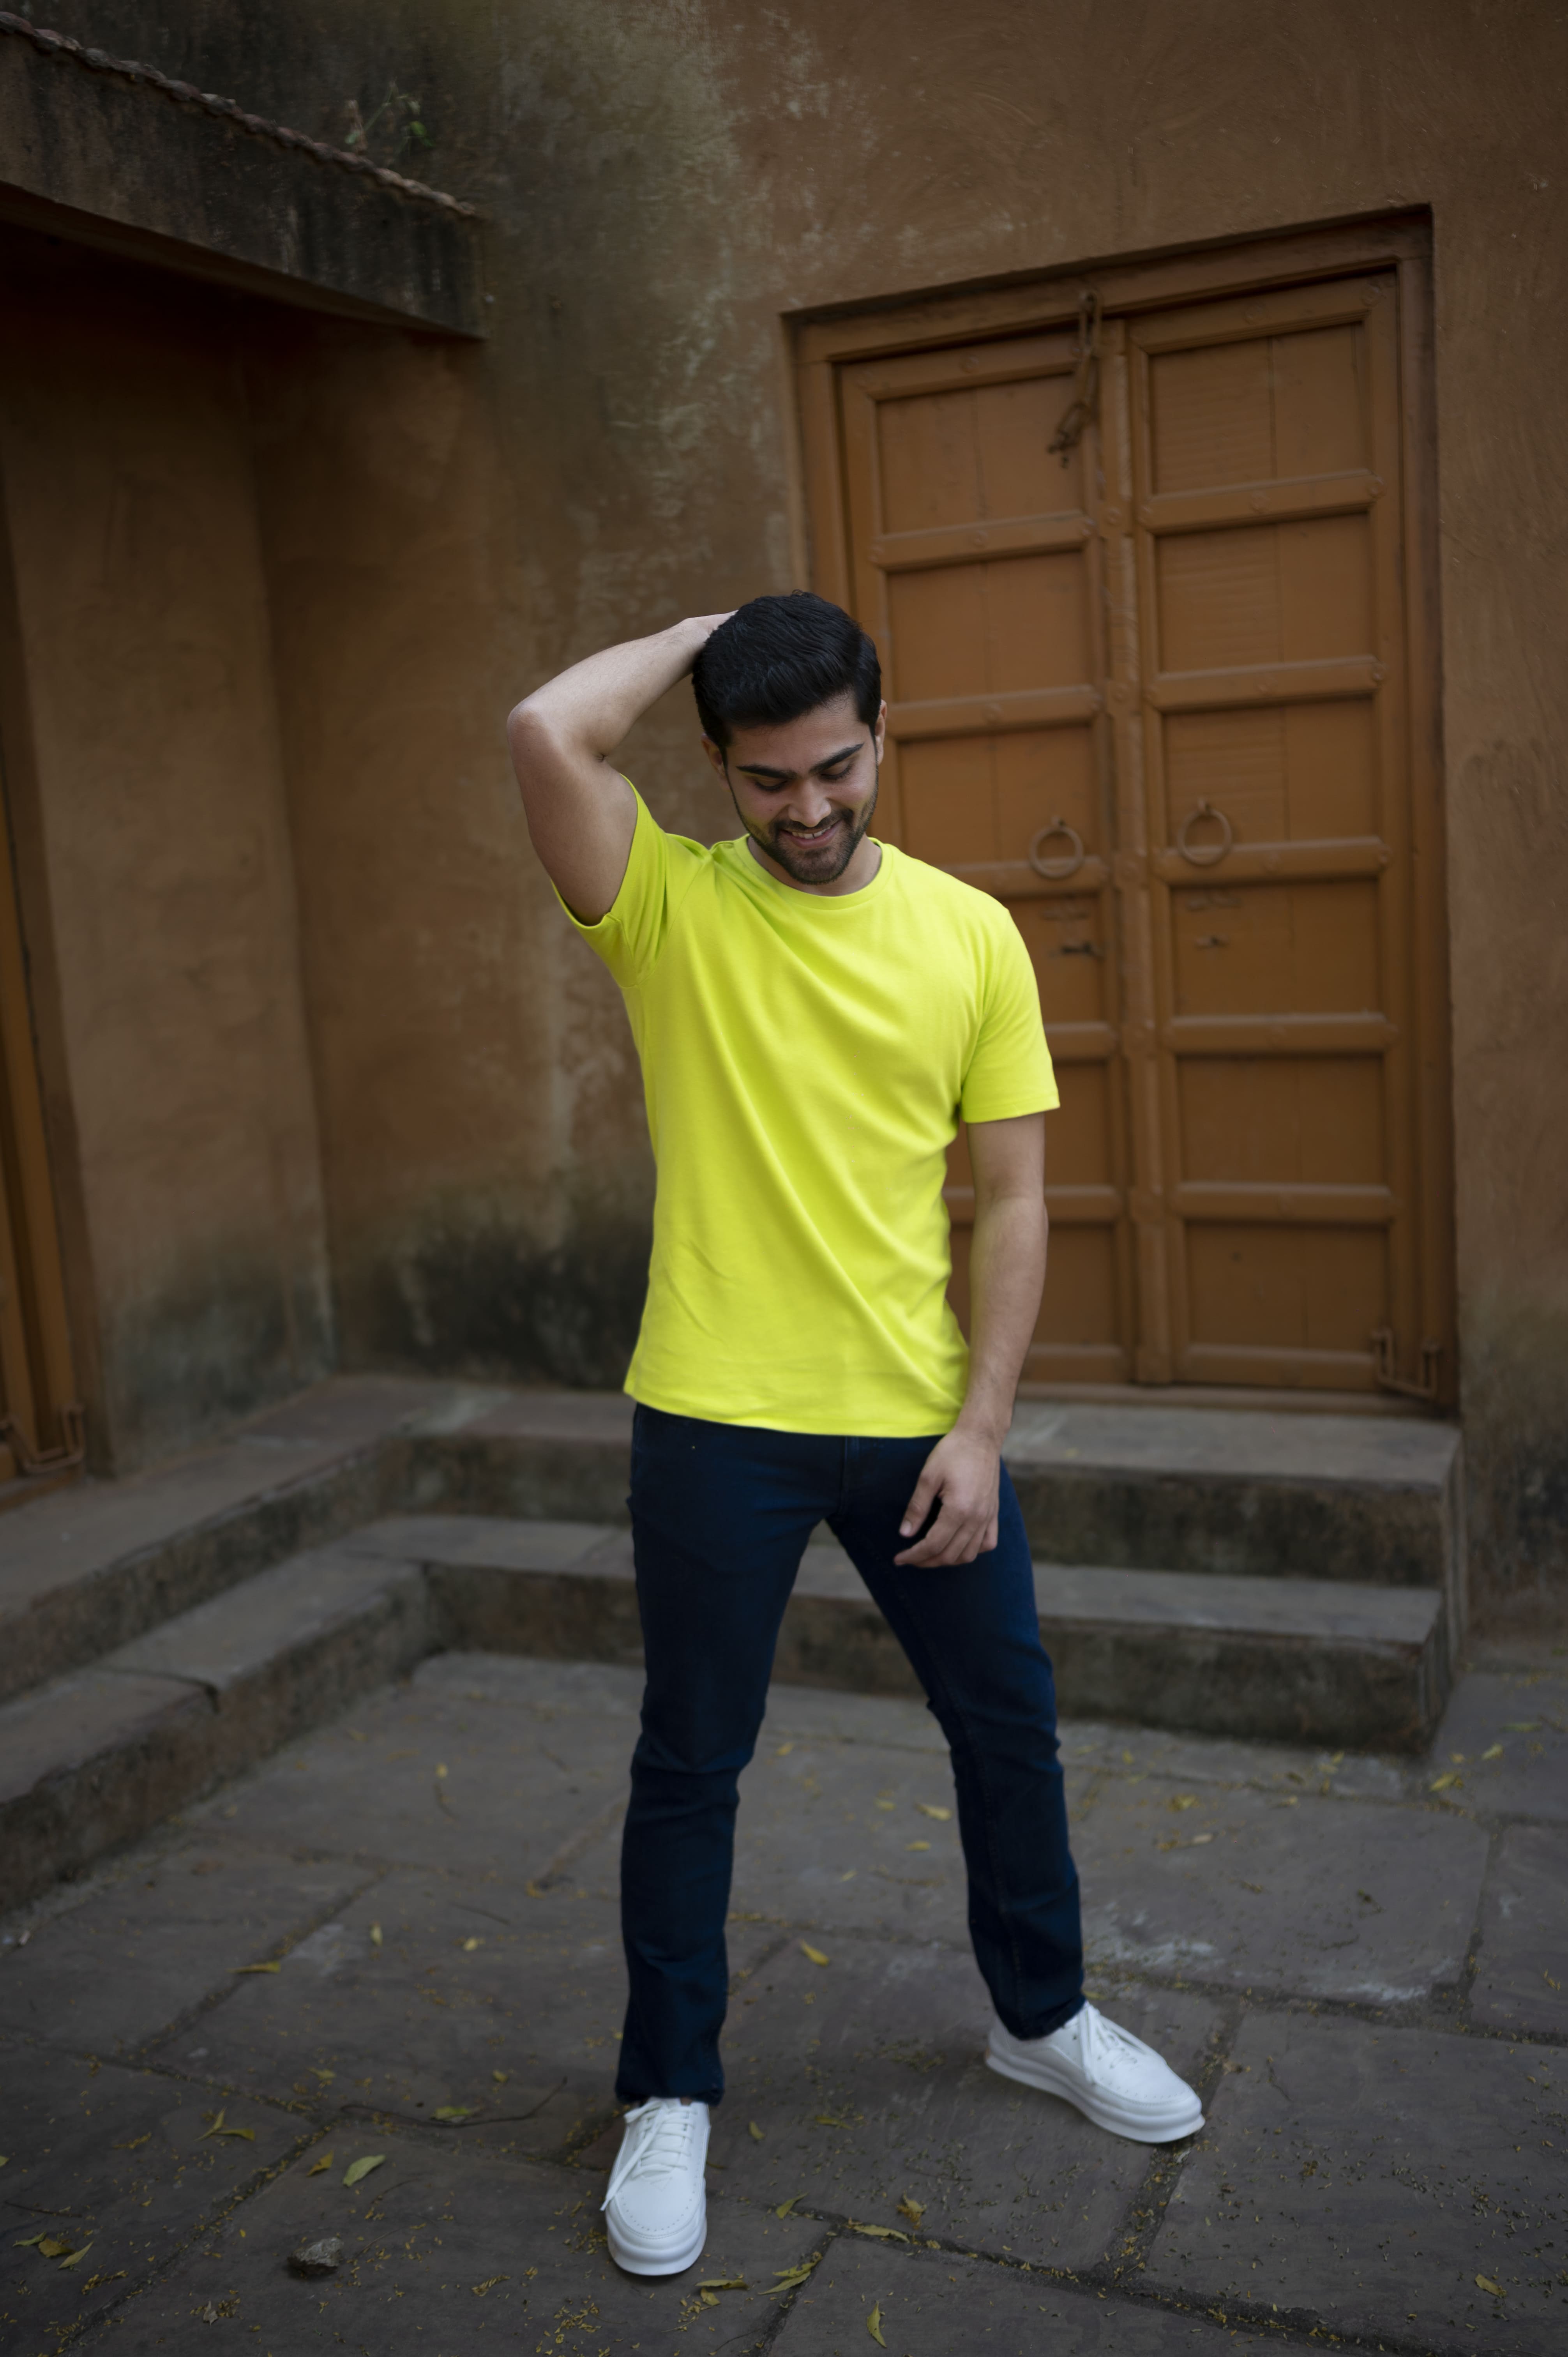
sport, sleeve, shoulder, neck, standing, fashion, black hair, denim, active shirt, waist, elbow, People in nature, facial hair, torso, beard, abdomen, photo shoot, Active pants, moustache